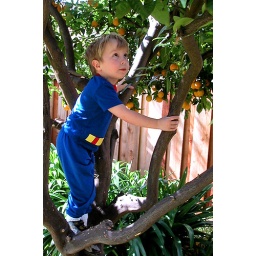
Casey in the orange tree